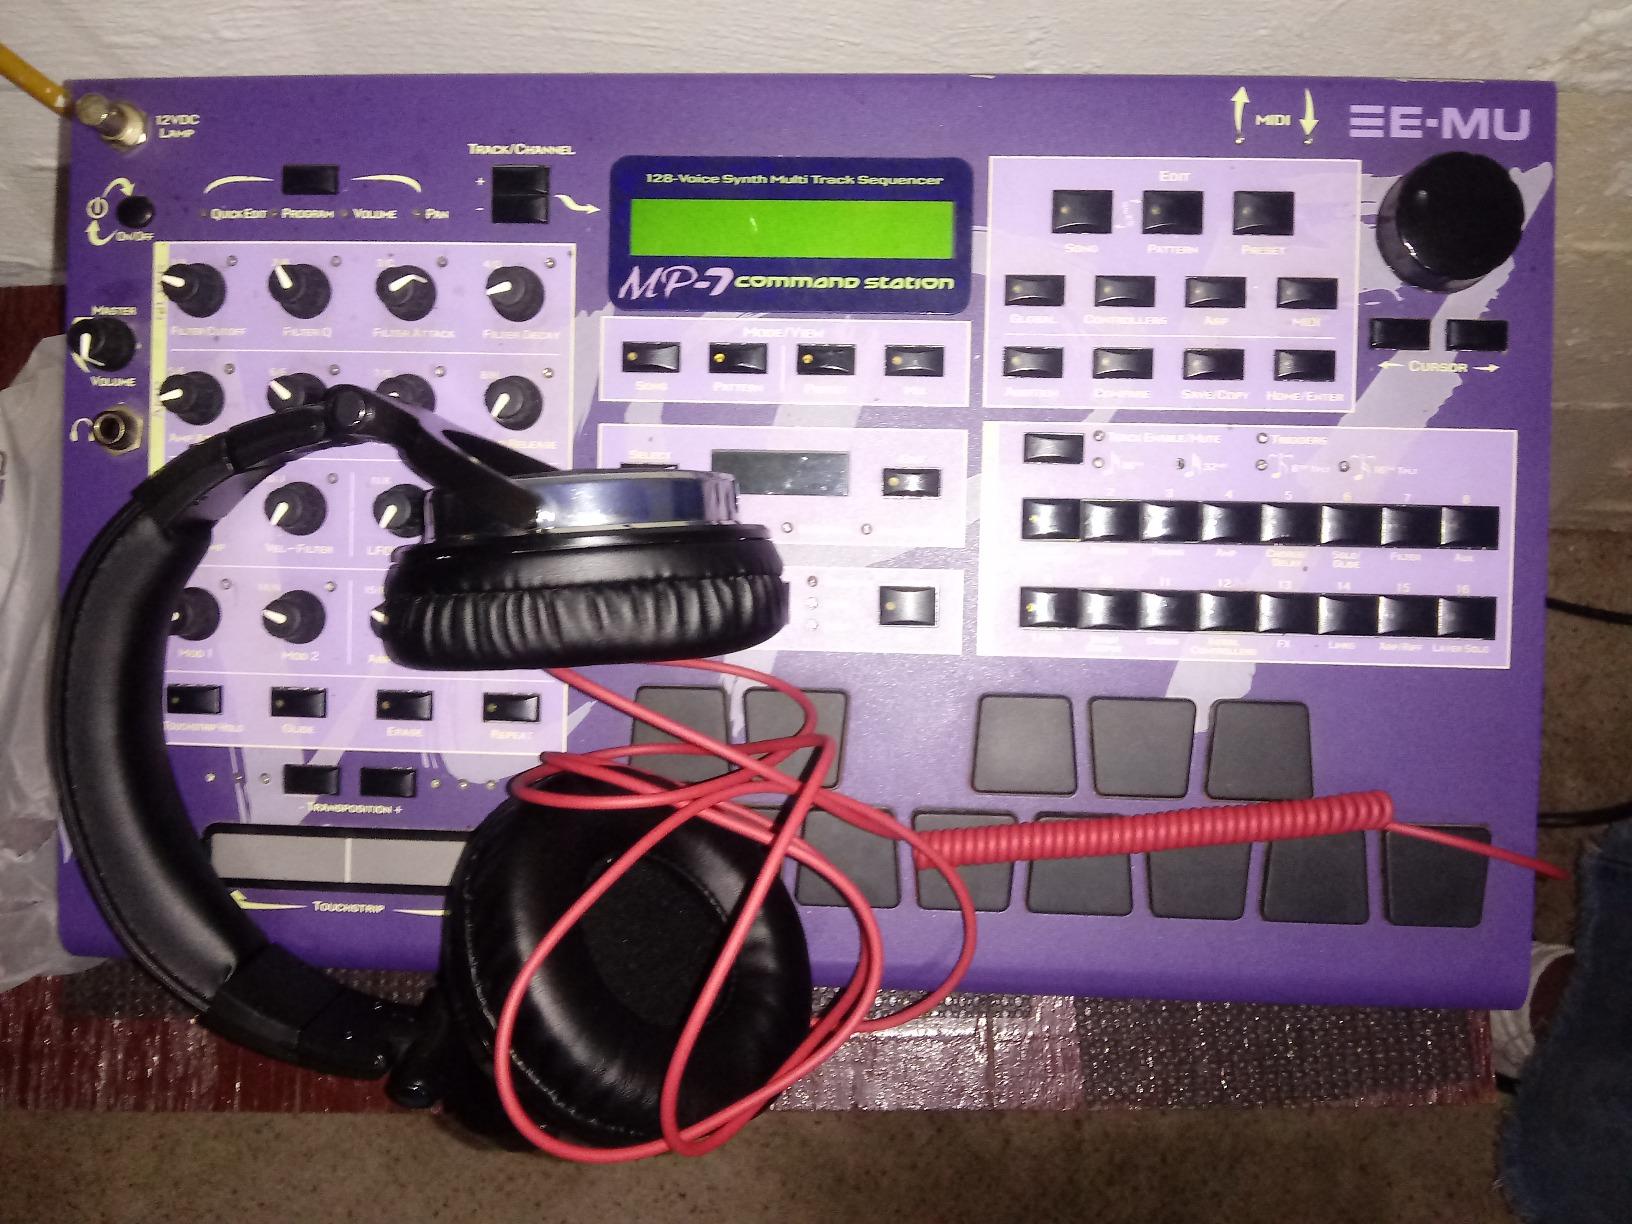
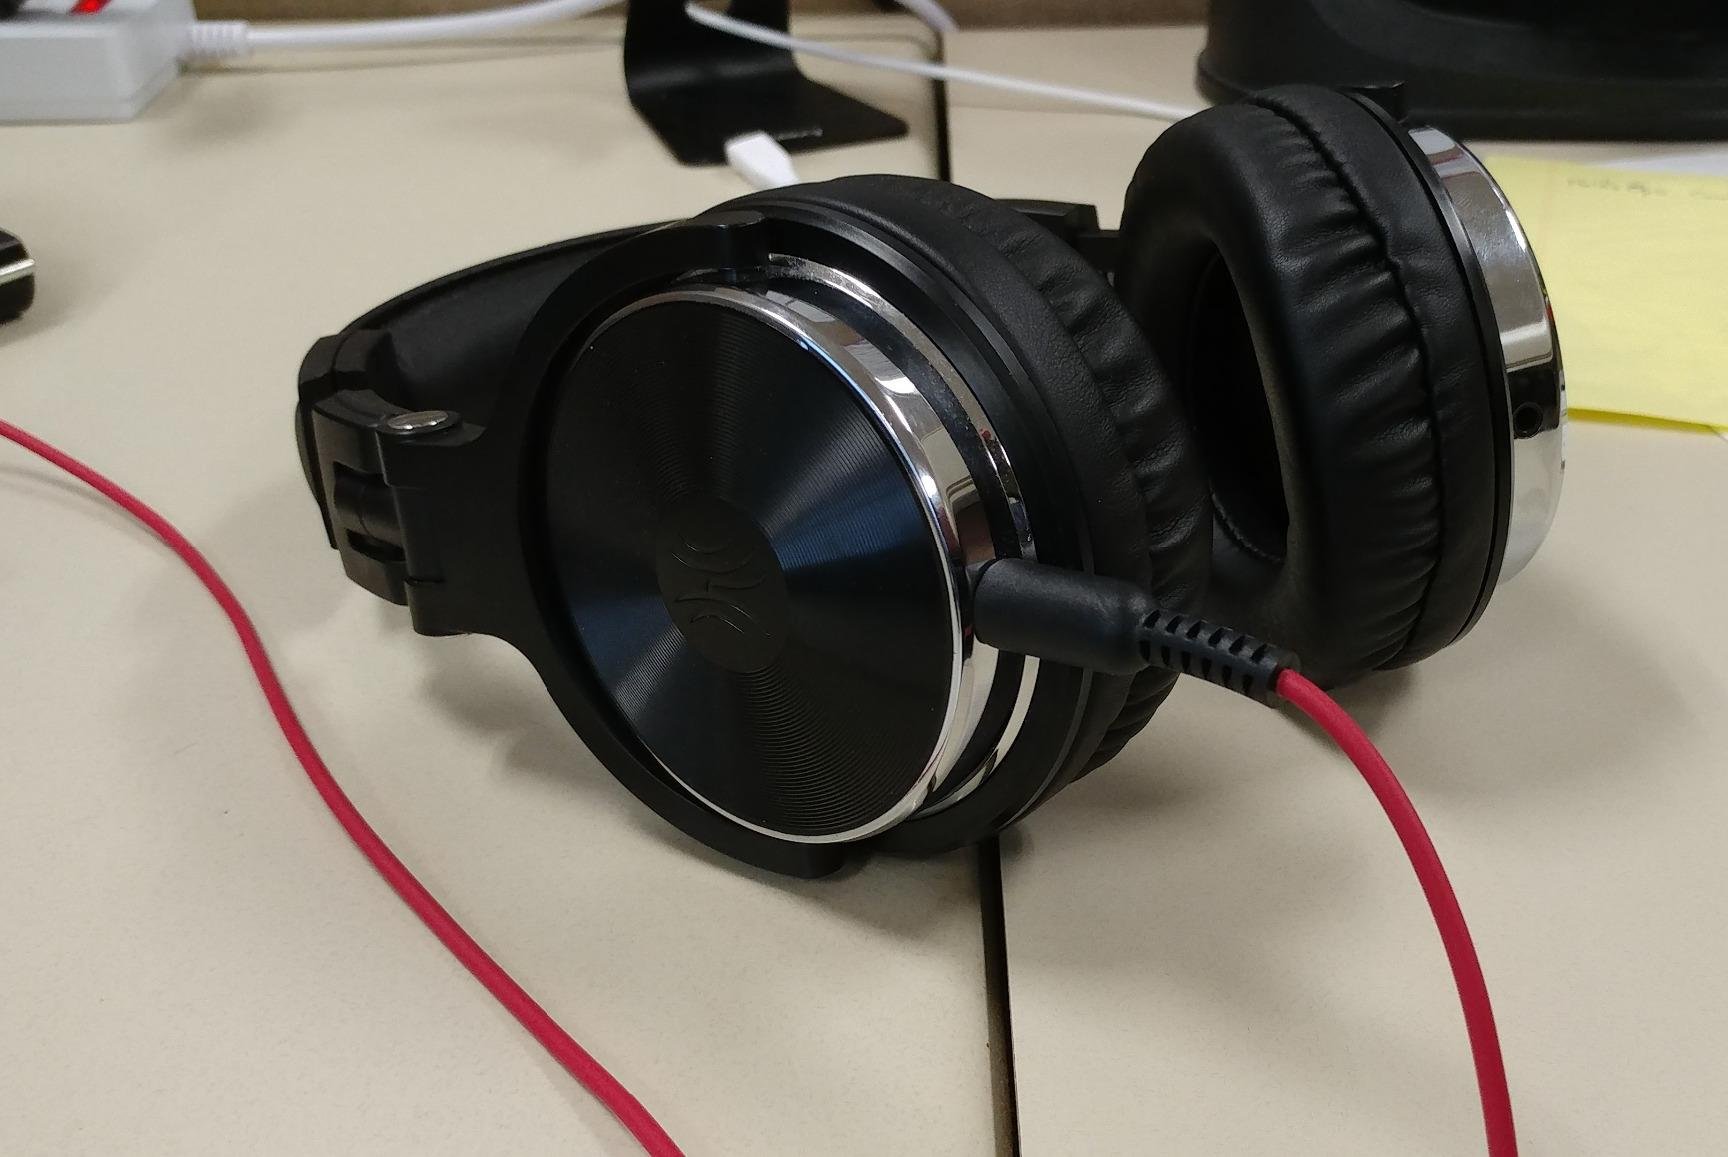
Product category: headphones
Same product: yes